Live at the Beacon Theater

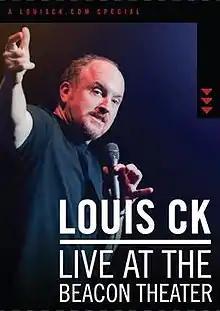
Cover Art

Live at the Beacon Theater is the fourth full-length comedy special/concert film by comedian Louis C.K. The special takes place at the Beacon Theatre in Manhattan, New York.